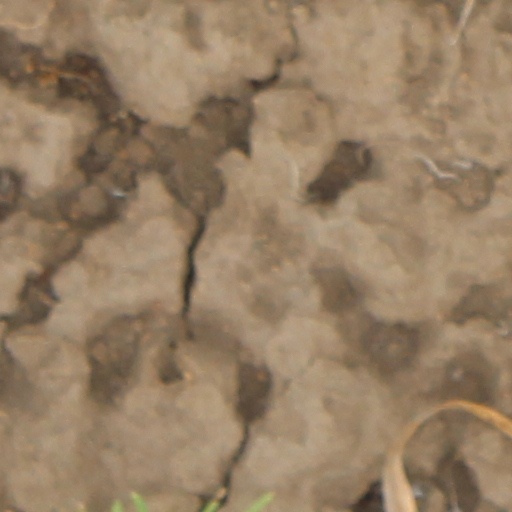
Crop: wheat